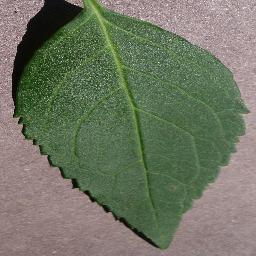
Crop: cherry
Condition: (including_sour)_healthy